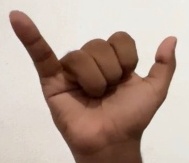
ASL sign: Y